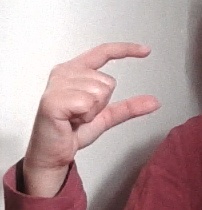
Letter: dal